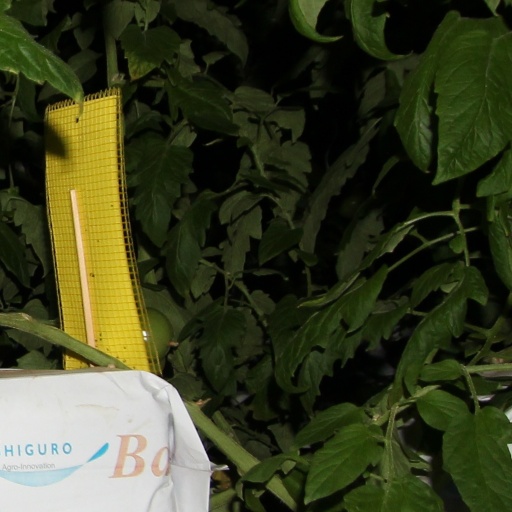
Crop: tomato